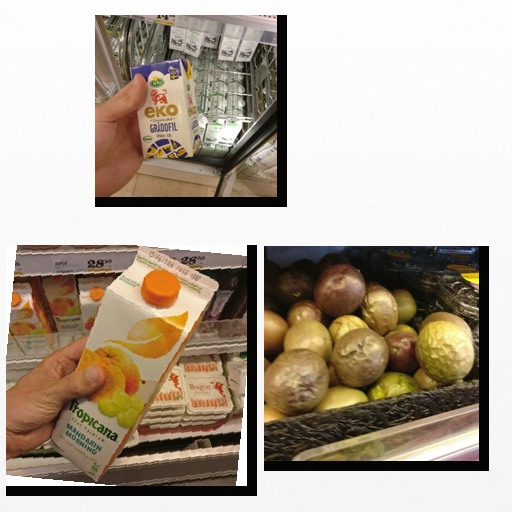
Food items: sour_cream, mandarin_juice, passion_fruit